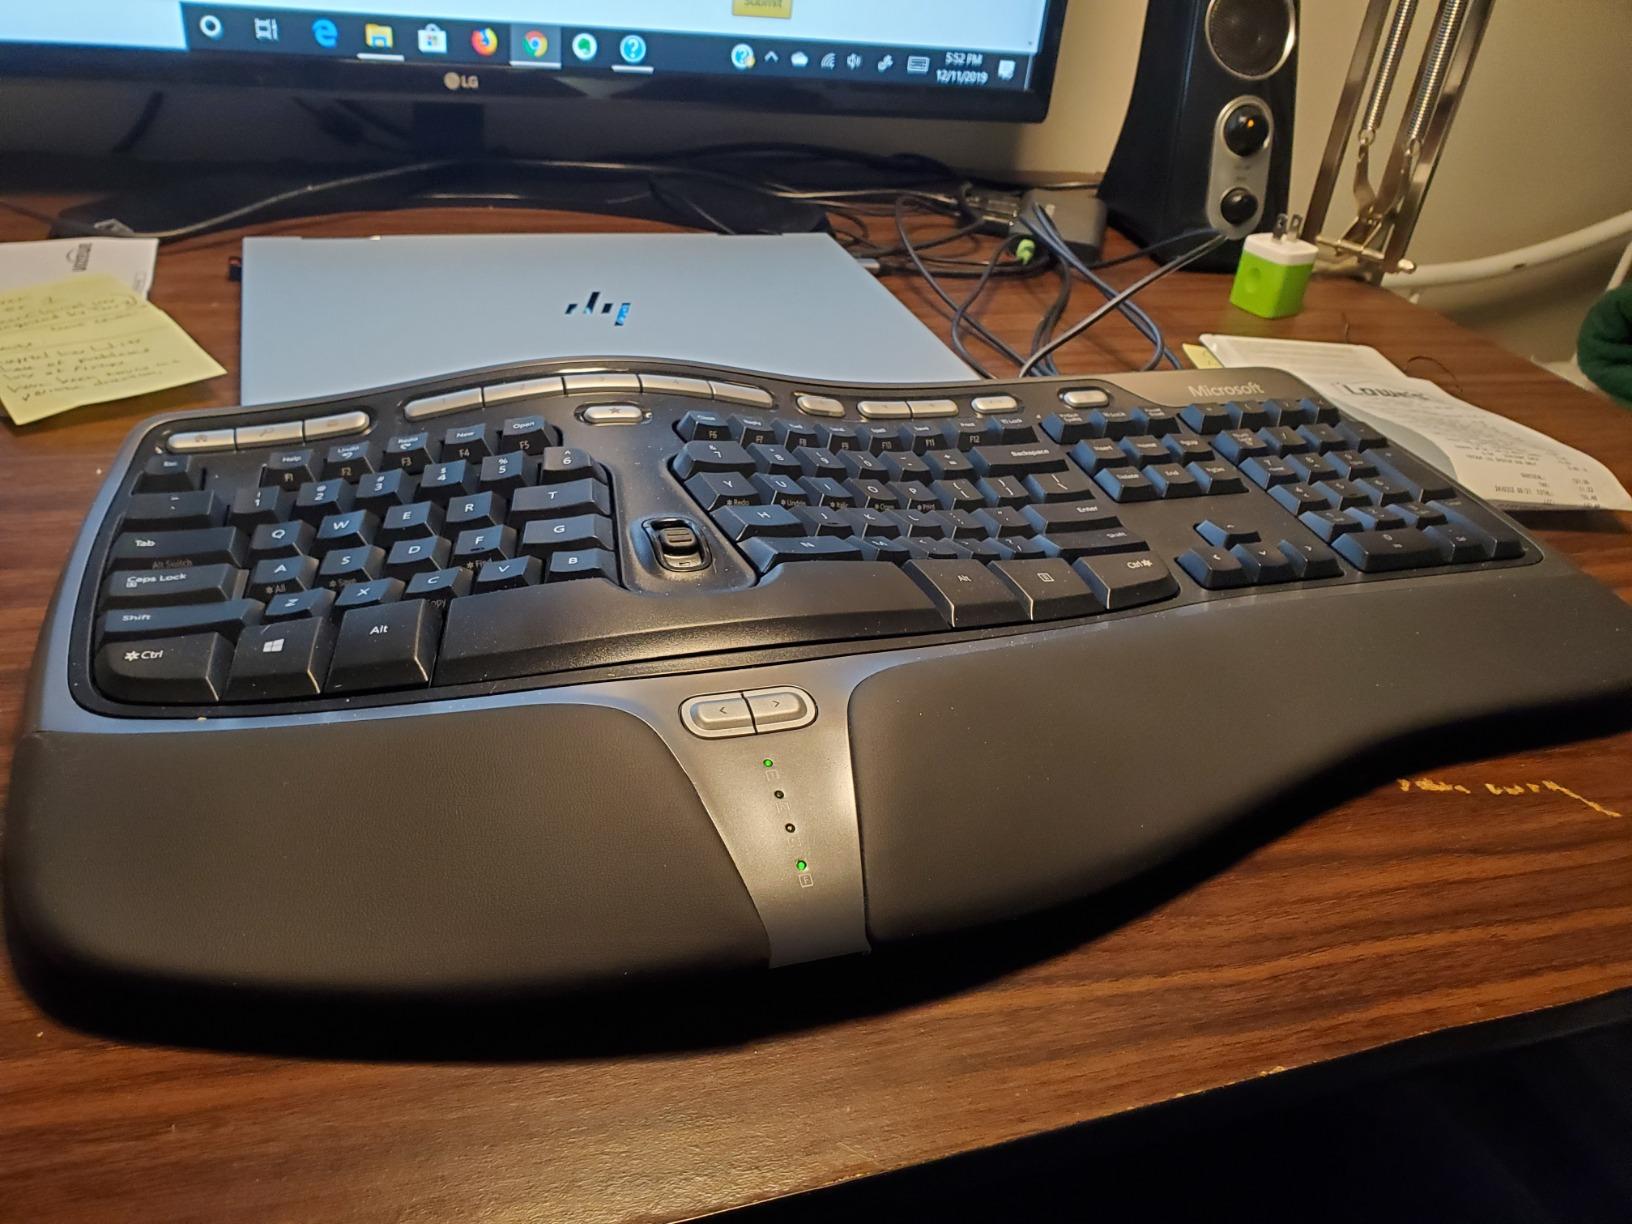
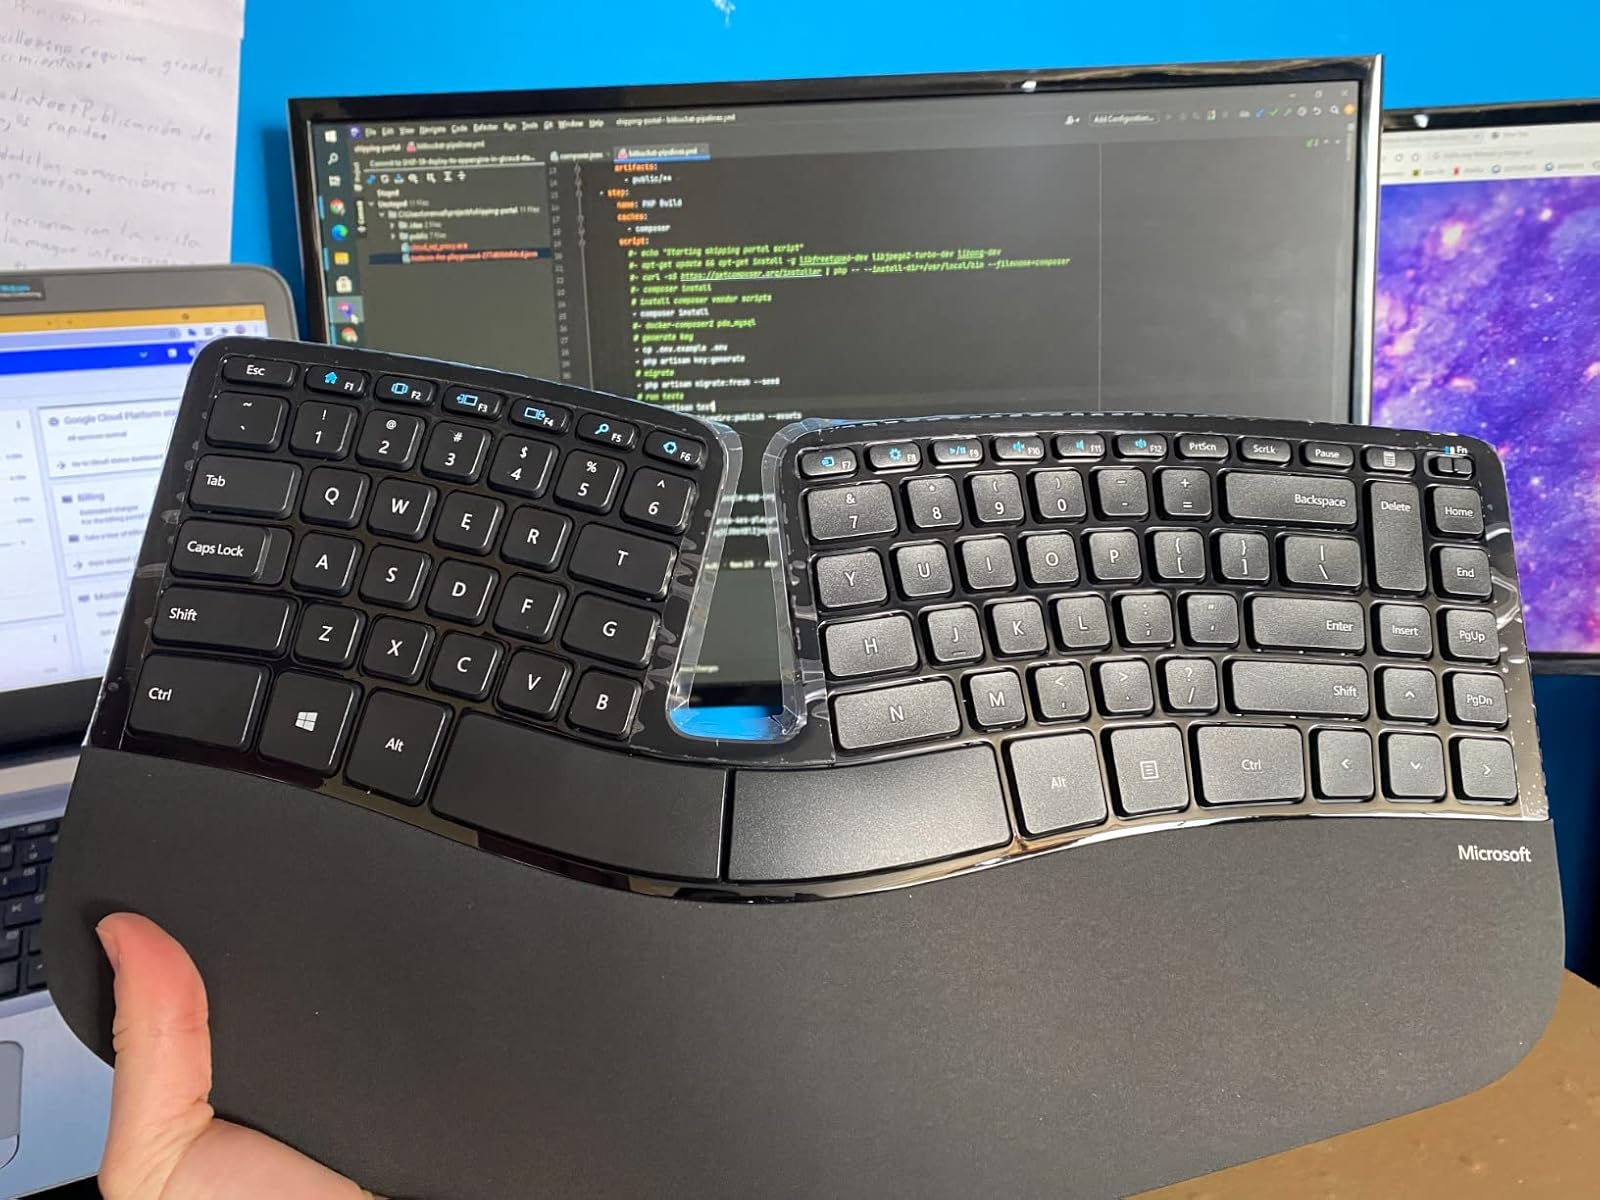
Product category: keyboard
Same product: no